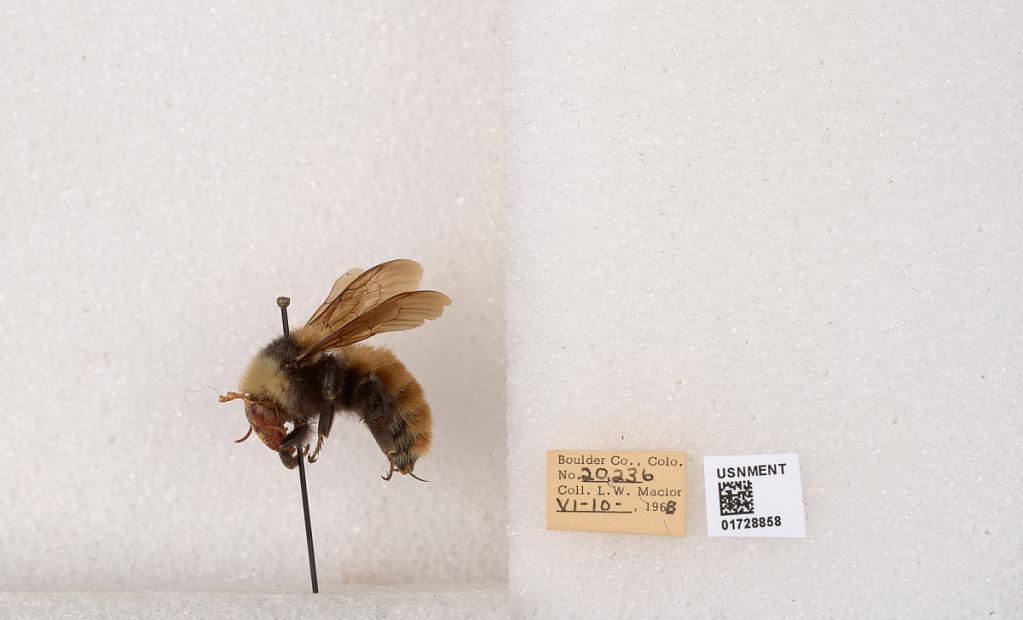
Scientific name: Bombus appositus Cresson
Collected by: L. Macior
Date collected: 1968-6-10
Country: United States
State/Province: Colorado
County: Boulder
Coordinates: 40.0925, -105.358